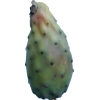
Label: cactus_fruit_green